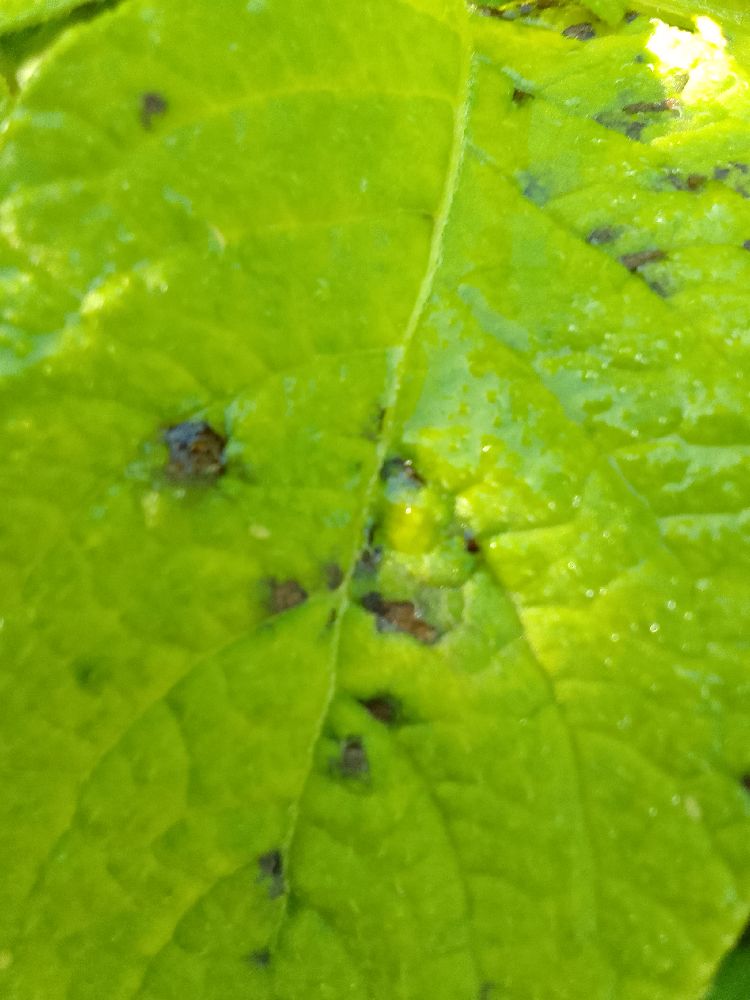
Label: Early blight